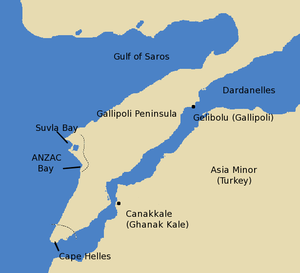
Gallipoli (by)
Kort over Gallipoli
Gallipoli er en havneby i det nordvestlige Tyrkiet, som kaldes Gelibolu i moderne tyrkisk. Byen ligger i den europæiske del af Tyrkiet ved indsejlingen til Marmarahavet. Navnet stammer fra det græske Kallipolis, som betyder Smuk by. Byen er beliggende på halvøen af samme navn.